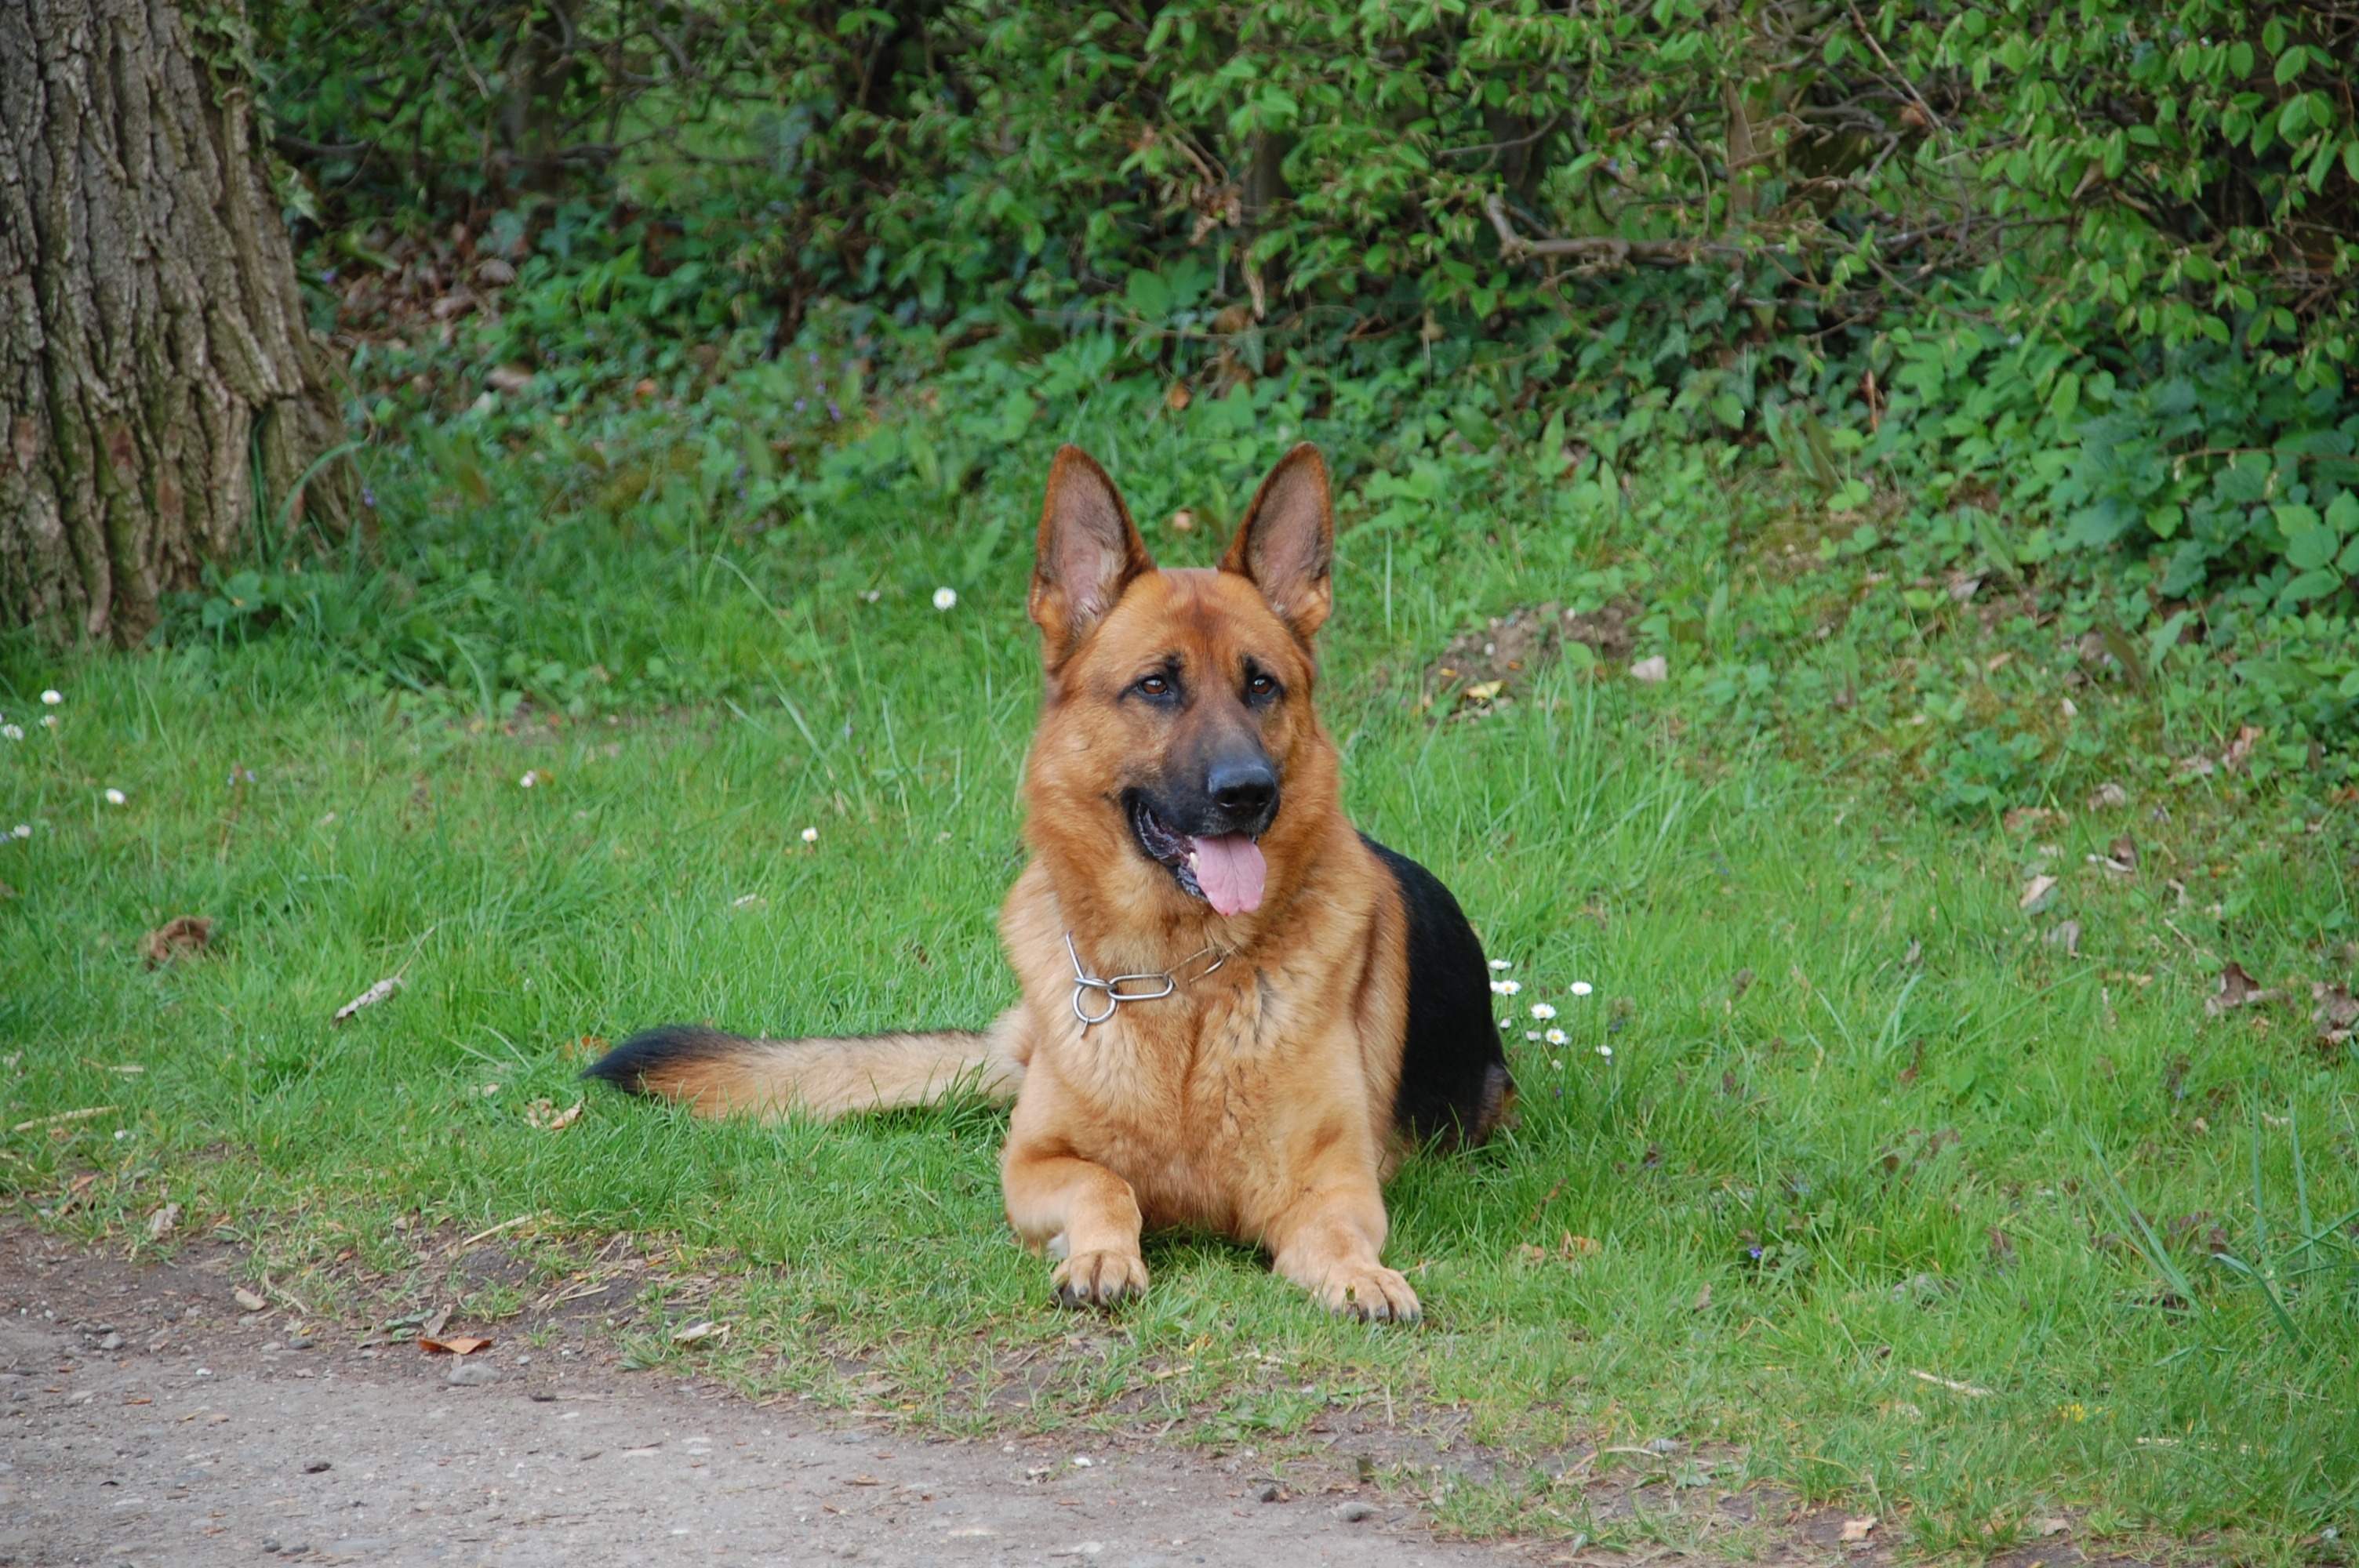
dog, pet, mammal, dogs, animals, vertebrate, dog breed, dog like mammal, carnivoran, dog breed group, german shepherd dog, german shepard